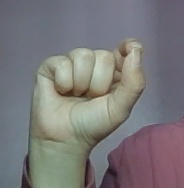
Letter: fa